Frode Estil

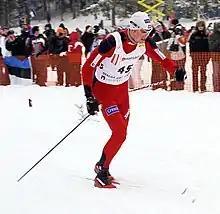
Frode Estil in 2007

Frode Estil (born 31 May 1972) is a retired Norwegian cross-country skier. He lives in Meråker Municipality with his wife Grete whom he married in the summer of 2001. They have two sons, Bernhard, born in August 2002, and Konrad. Estil was classical specialist and also a specialist at succeeding in World Championships and Olympics. While Estil only won four World Cup races, he won one individual Olympic Gold and one individual World Championship gold. In addition, he won three team events in the World Championships and another team gold in the Olympics.